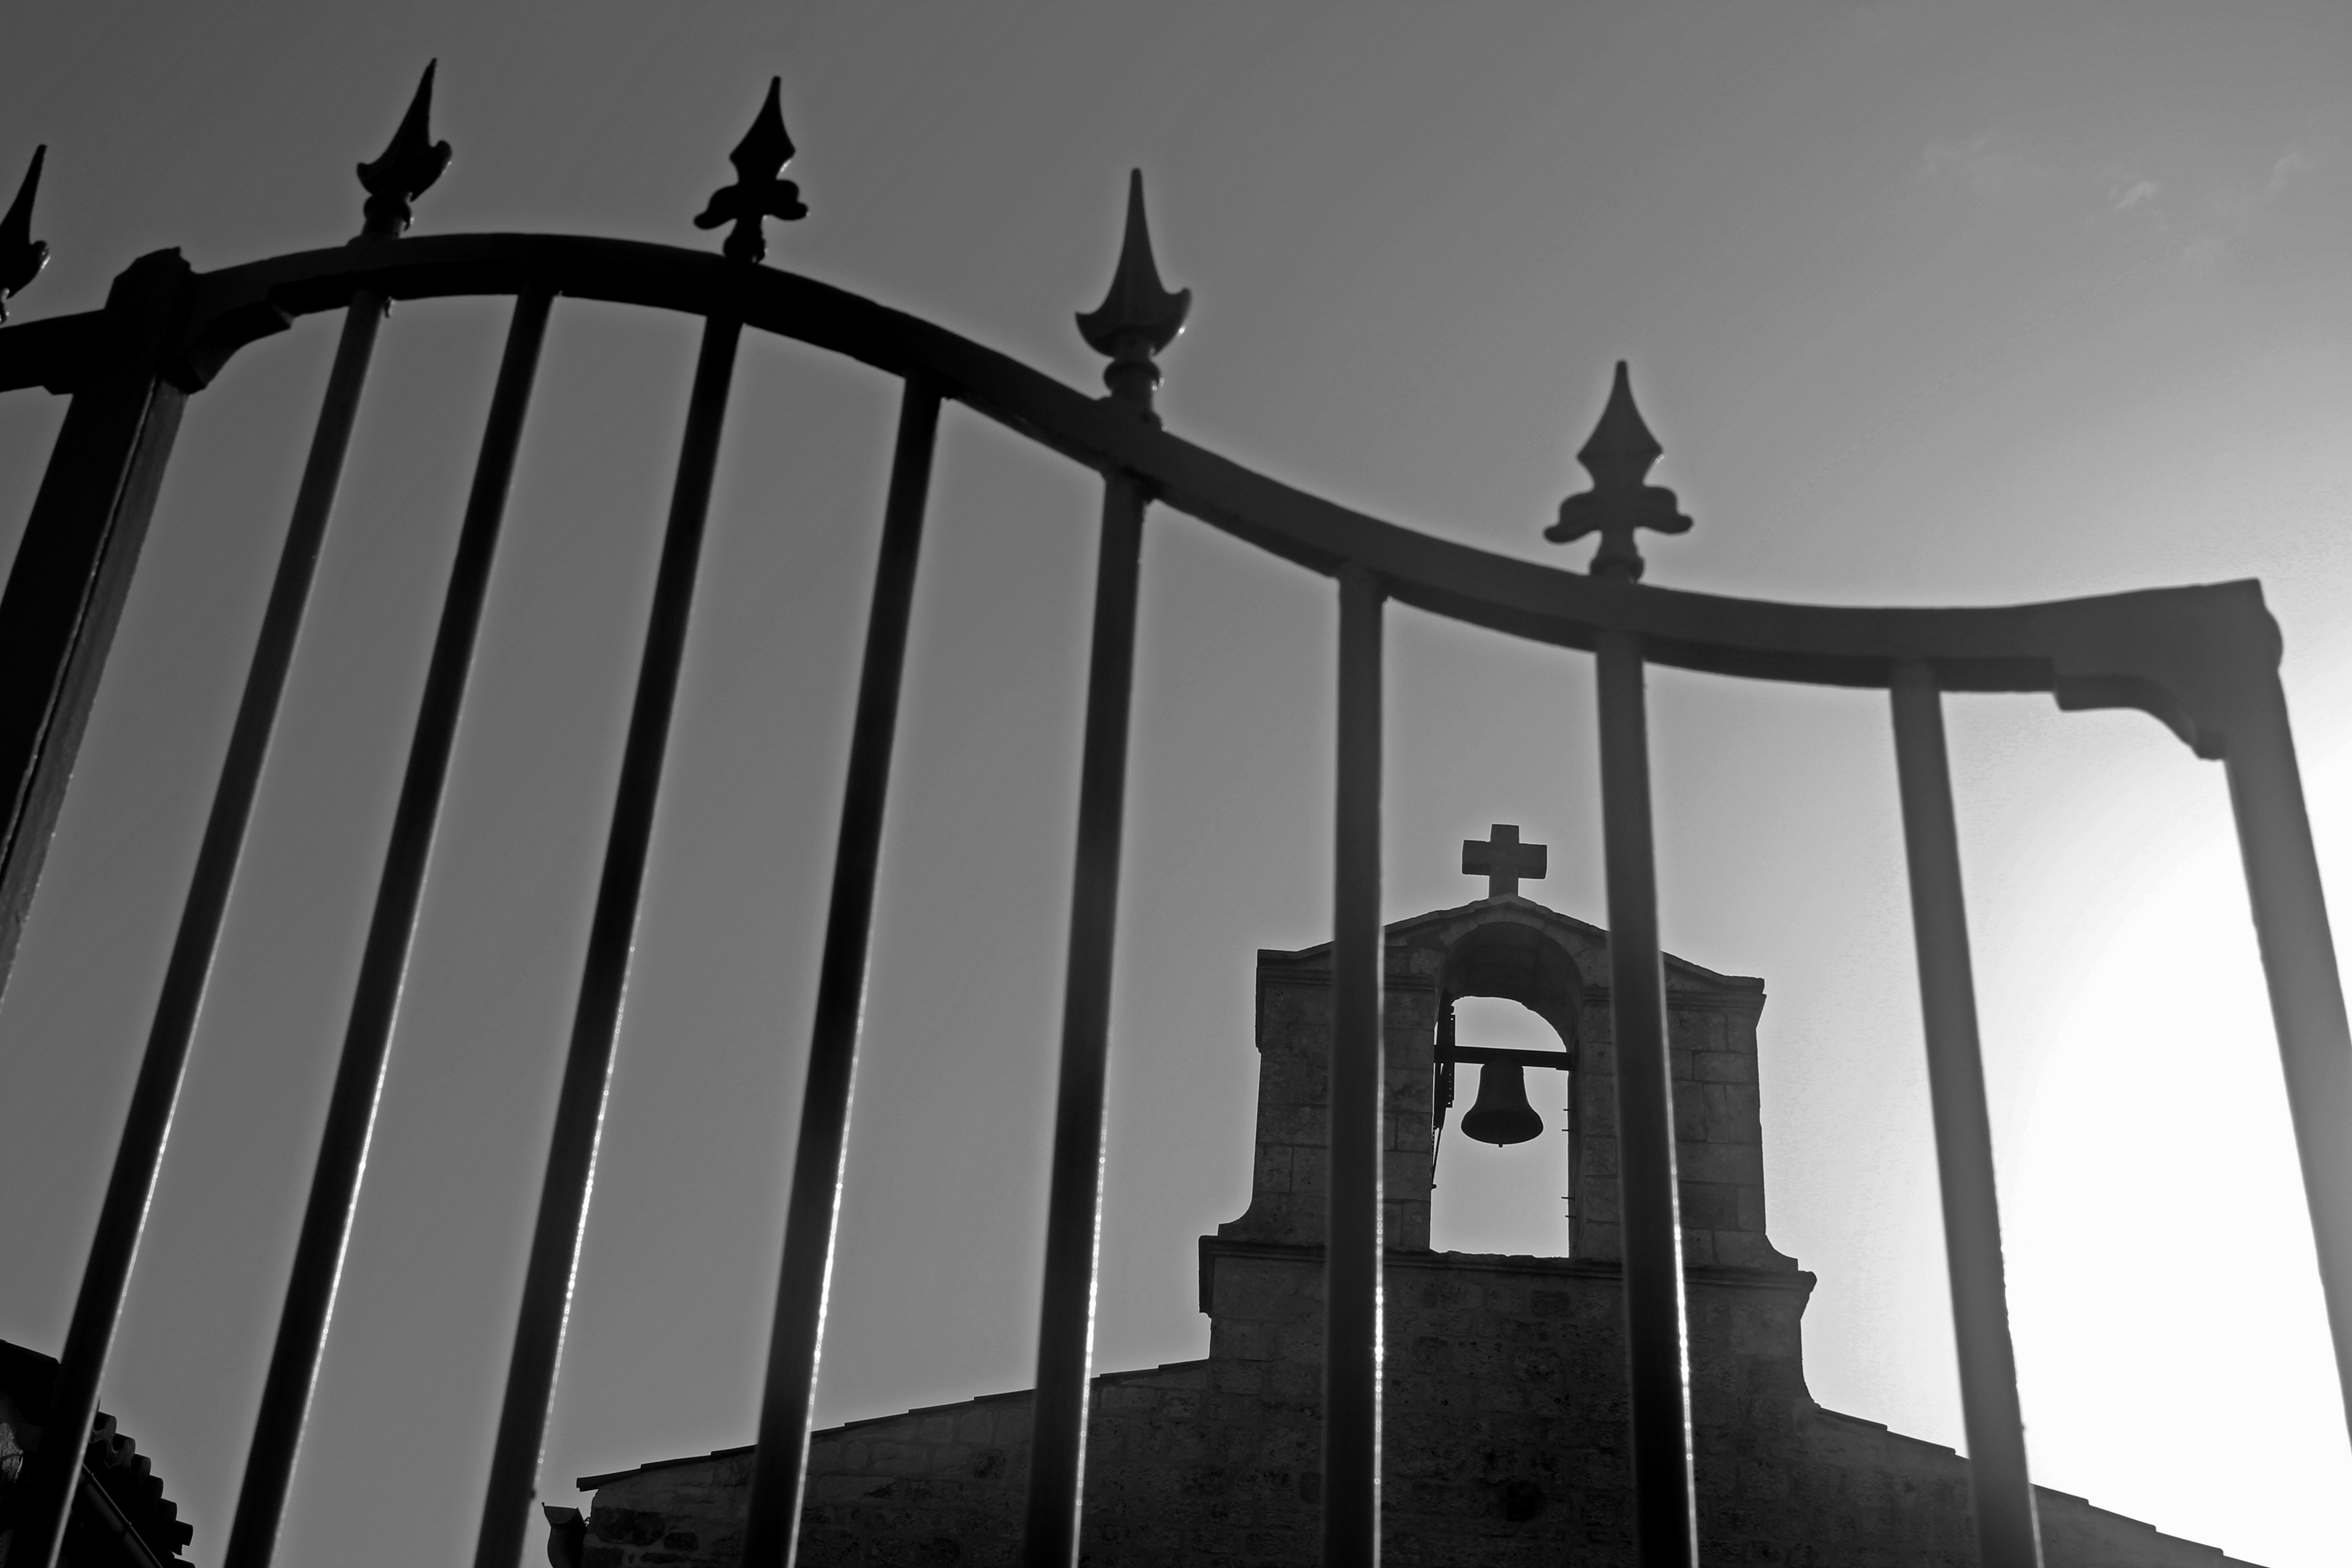
silhouette, black and white, shadow, church, black, monochrome, bell tower, iron, heritage, bells, religious monuments, monochrome photography, maritime charente